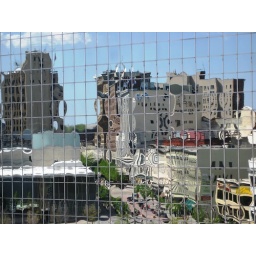
The city reflected off the glass of an office building in Grand Rapids, Michigan